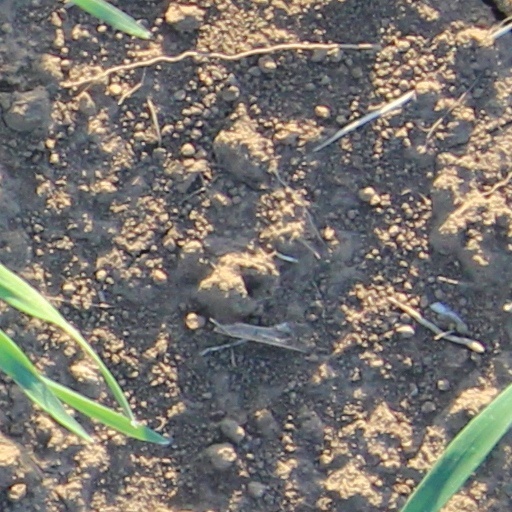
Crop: wheat